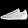
Label: Sneaker